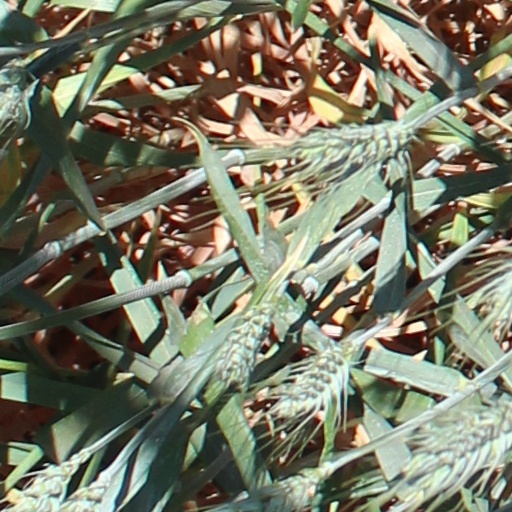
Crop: wheat